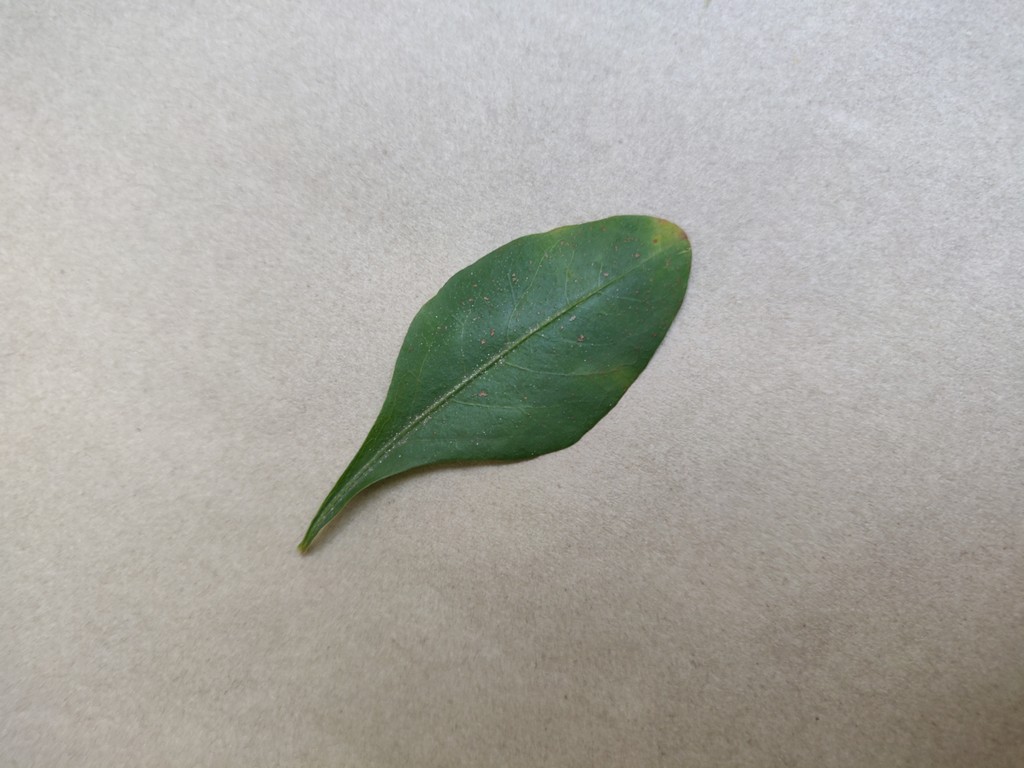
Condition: Unhealthy
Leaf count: single
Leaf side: front